Syed Hasan (writer)

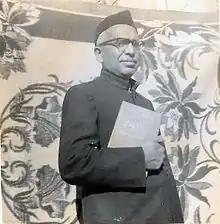
Professor Syed Hasan

Syed Hasan (1 January 191118 November 1988) was an Indian writer, scholar and professor of Persian language and literature from Patna, Bihar. He was a great scholar "steeped into Persian". He headed the Persian Department of Patna University from 1972 to 1978.